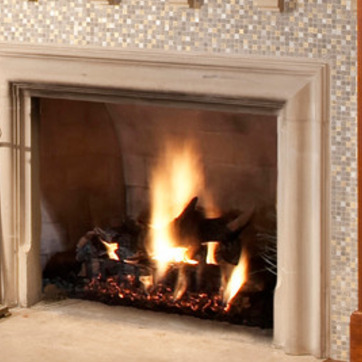
Material: other